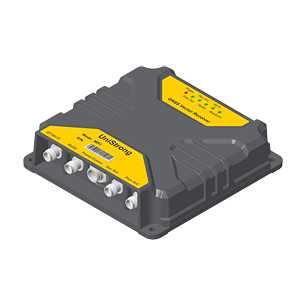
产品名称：MR1高精度定位测向接收机
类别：配套设备
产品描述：MR1是合众思壮依托在卫星导航定位领域全产业链的优势，采用多项自主知识产权的核心技术，开发的一款适合于工程机械的GNSS高精度定位定向接收机。